Maria Müller

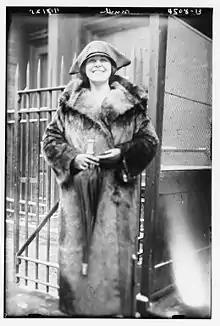
Maria Mueller at the Met Opera in 1918

Maria Müller (29 January 1898 – 15 March 1958) was a Czech-Austrian operatic lyric/dramatic soprano.